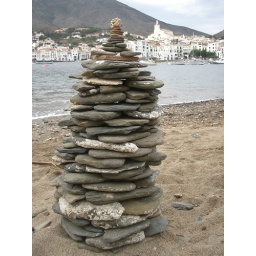
Some secret gnome had been going around stacking rocks up on the beach at Cadaques.